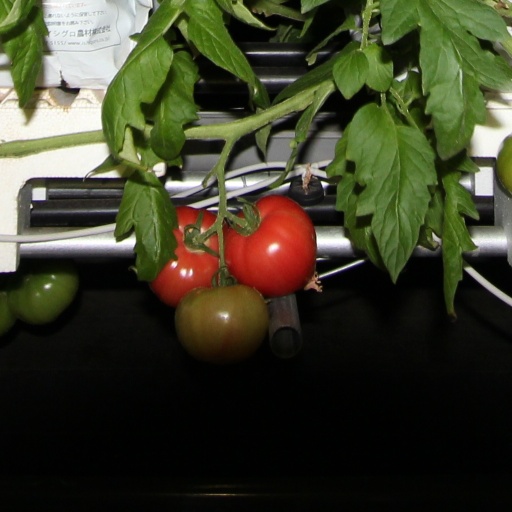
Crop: tomato